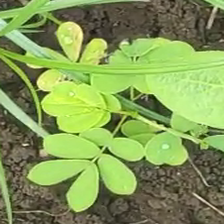
Weed species: Sicklepod_(Senna obtusifolia)